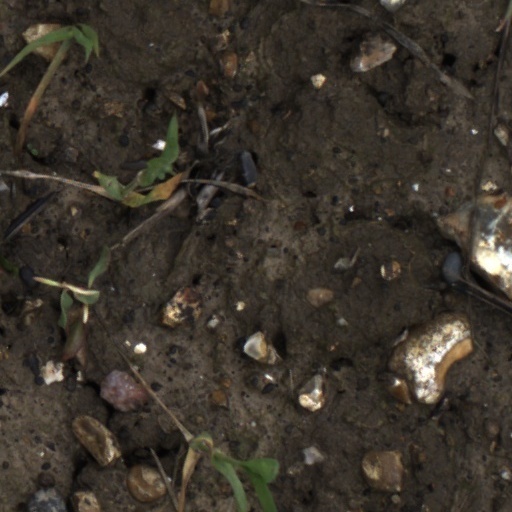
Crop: wheat